Brown Building (Morgantown, West Virginia)

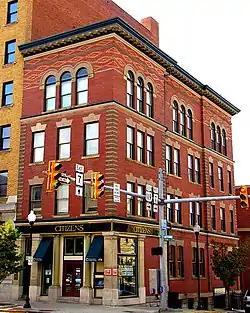

Brown Building, also known as the Ream Building, is a historic commercial building located at Morgantown, Monongalia County, West Virginia. It was designed in 1898 by noted Morgantown architect Elmer F. Jacobs. It is a four-story eclectic style brick building. It has a flat roof and projecting cornice. It has a ball finial and parapet centered on the front facade. It features polychromatic brick detailing, accentuated bays and a triad of double-sash windows